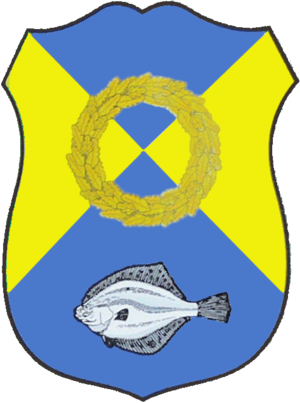
Zelenogradsk est une ville de l'oblast de Kaliningrad, en Russie. Sa population s'élevait à 13 155 habitants en 2013.